Thermoporometry and cryoporometry

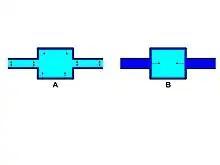
Figure 1: Cryoporometry melting mechanisms for a through ink bottle type pore where the imbibed material wets the surface of the porous material. The light blue shows the frozen phase and the dark blue shows the molten phase. Position A shows melting via sleeve shaped menisci for the necks and body. Position B shows the necks in the molten phase and advancing hemispherical menisci melting the large pore body; this is the advanced melting mechanism

The melting process for the frozen phase is initiated from existing molten phase, such as the liquid-like layer that is retained at the pore wall. This is shown in Figure 1 for a through ink bottle pore model (position A); the arrows show how the liquid-like layer initiates the melting process and this melting mechanism is said to occur via sleeve shaped menisci. For such a melting mechanism, the smaller necks will melt first and as the temperature is raised the large pore will then melt. Therefore, the melting event would give an accurate description of the necks and body.